Shaivism

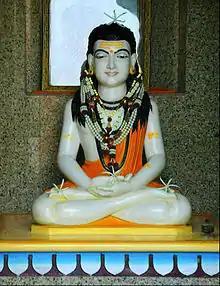
Goraknath founded the Nath Shaiva monastic movement.

By the 7th century, the Nayanars, a tradition of poet-saints in the bhakti tradition developed in ancient Tamil Nadu with a focus on Shiva, comparable to that of the Vaisnava Alvars. The devotional Tamil poems of the Nayanars are divided into eleven collections together known as "Tirumurai", along with a Tamil Purana called the "Periya Puranam". The first seven collections are known as the "Tevaram" and are regarded by Tamils as equivalent to the Vedas. They were composed in the 7th century by Sambandar, Appar, and Sundarar.